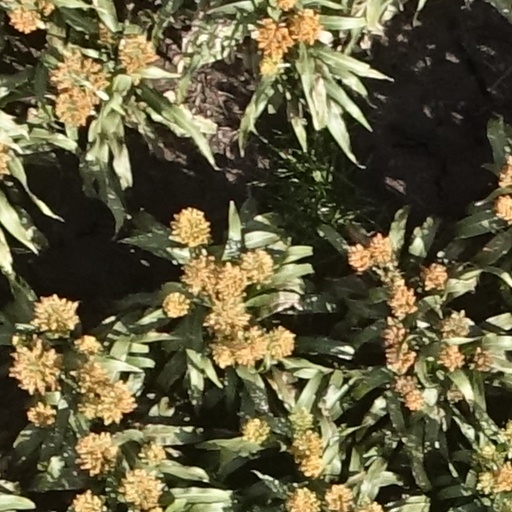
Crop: sorghum